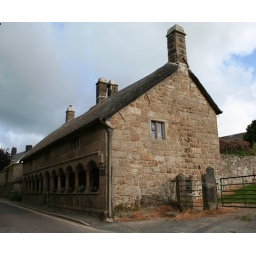
An arcaded stone building on the Exeter road in Moretonhampstead, Teignbridge District. Grade I Listed